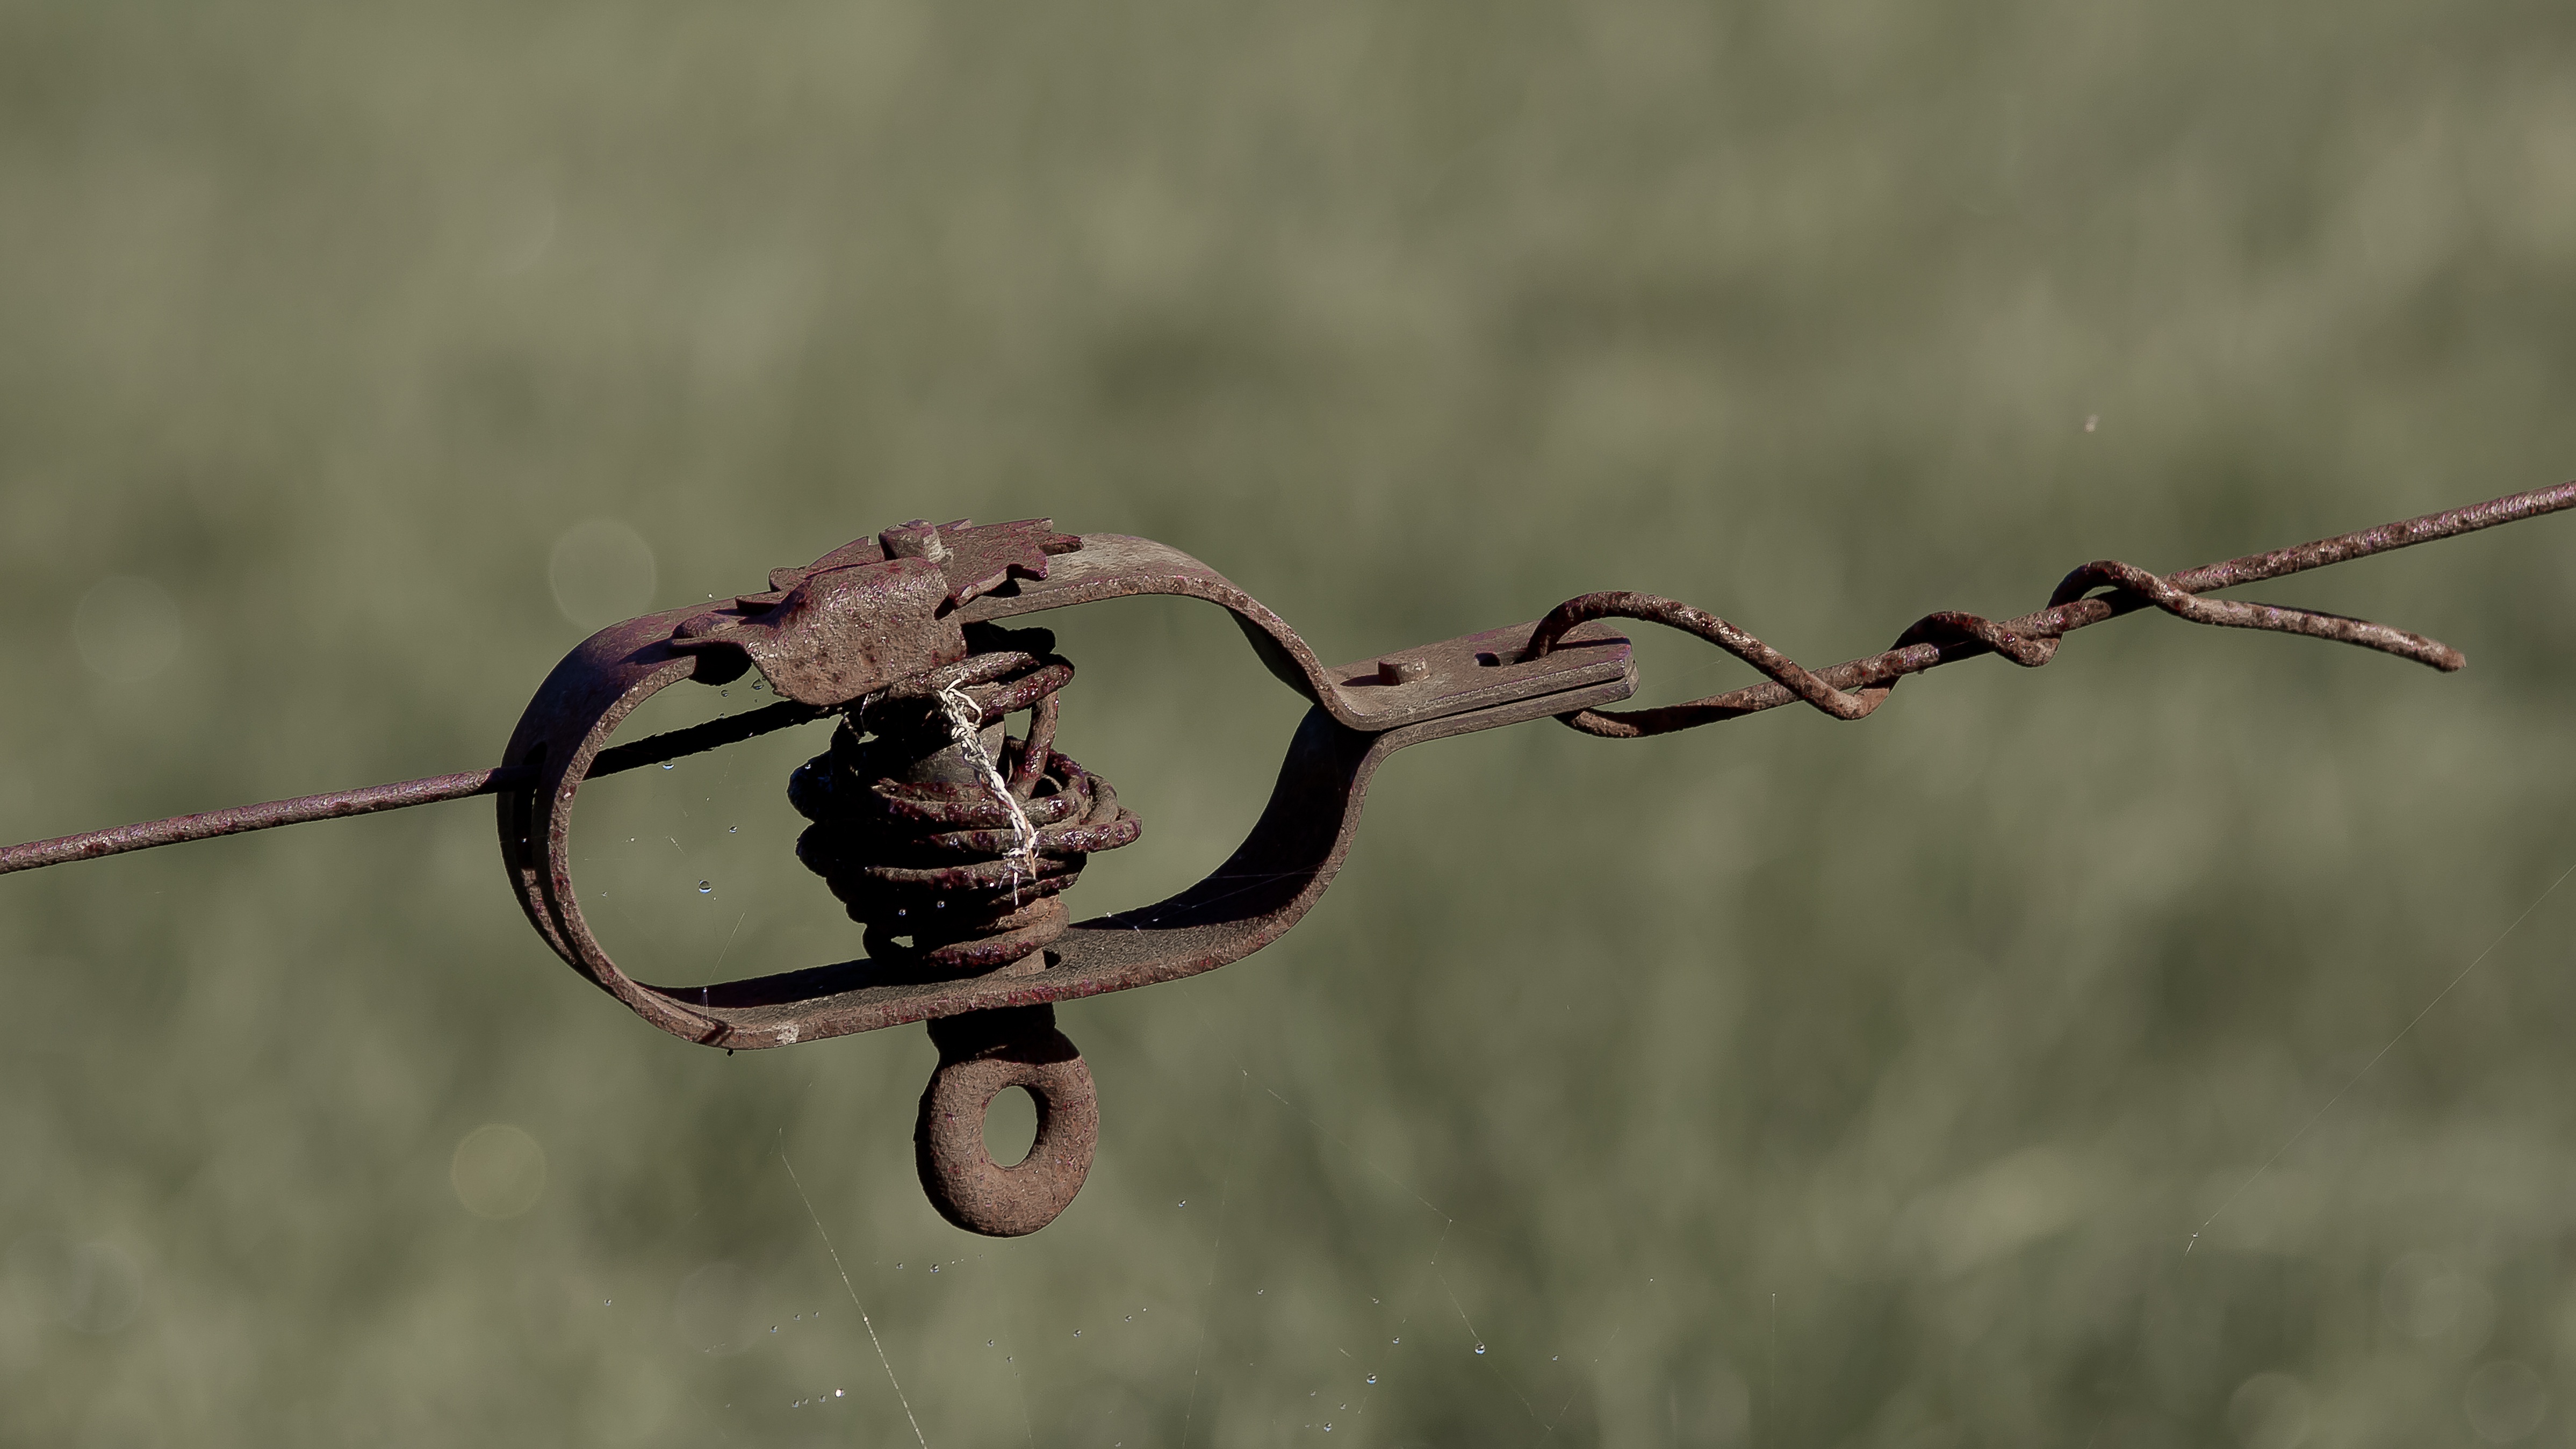
nature, branch, fence, barbed wire, leaf, flower, wire, metal, gate, twig, close up, captivity, rusty, rusted, barrier, limit, stainless, macro photography, wire mesh fence, pasture fence, garden fence, demarcation, barbed wire fence, clamping, tensioner, wire fencing, perching bird